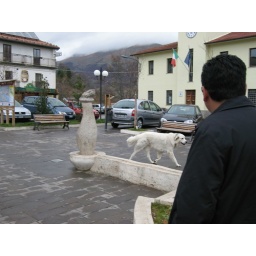
horse-sized dog in mountain town